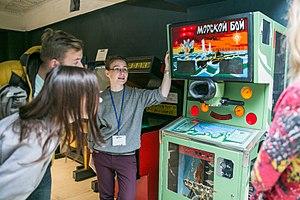
Le Musée des machines d'arcade soviétiques en russe : Музей советских игровых автоматов est un musée interactif historique privé qui héberge une collection de machines à sous produites en URSS depuis les années 1970. Le 13 avril 2007 est considéré comme date de fondation du musée. Les visiteurs reçoivent à l'entrée des pièces de 15 kopeck pour lancer des machines. Une visite guidée est aussi incluse au prix de l'entrée.